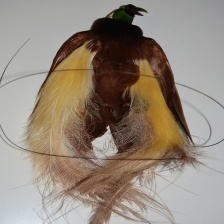
Species: BIRD OF PARADISE
Scientific name: STRELITZIA